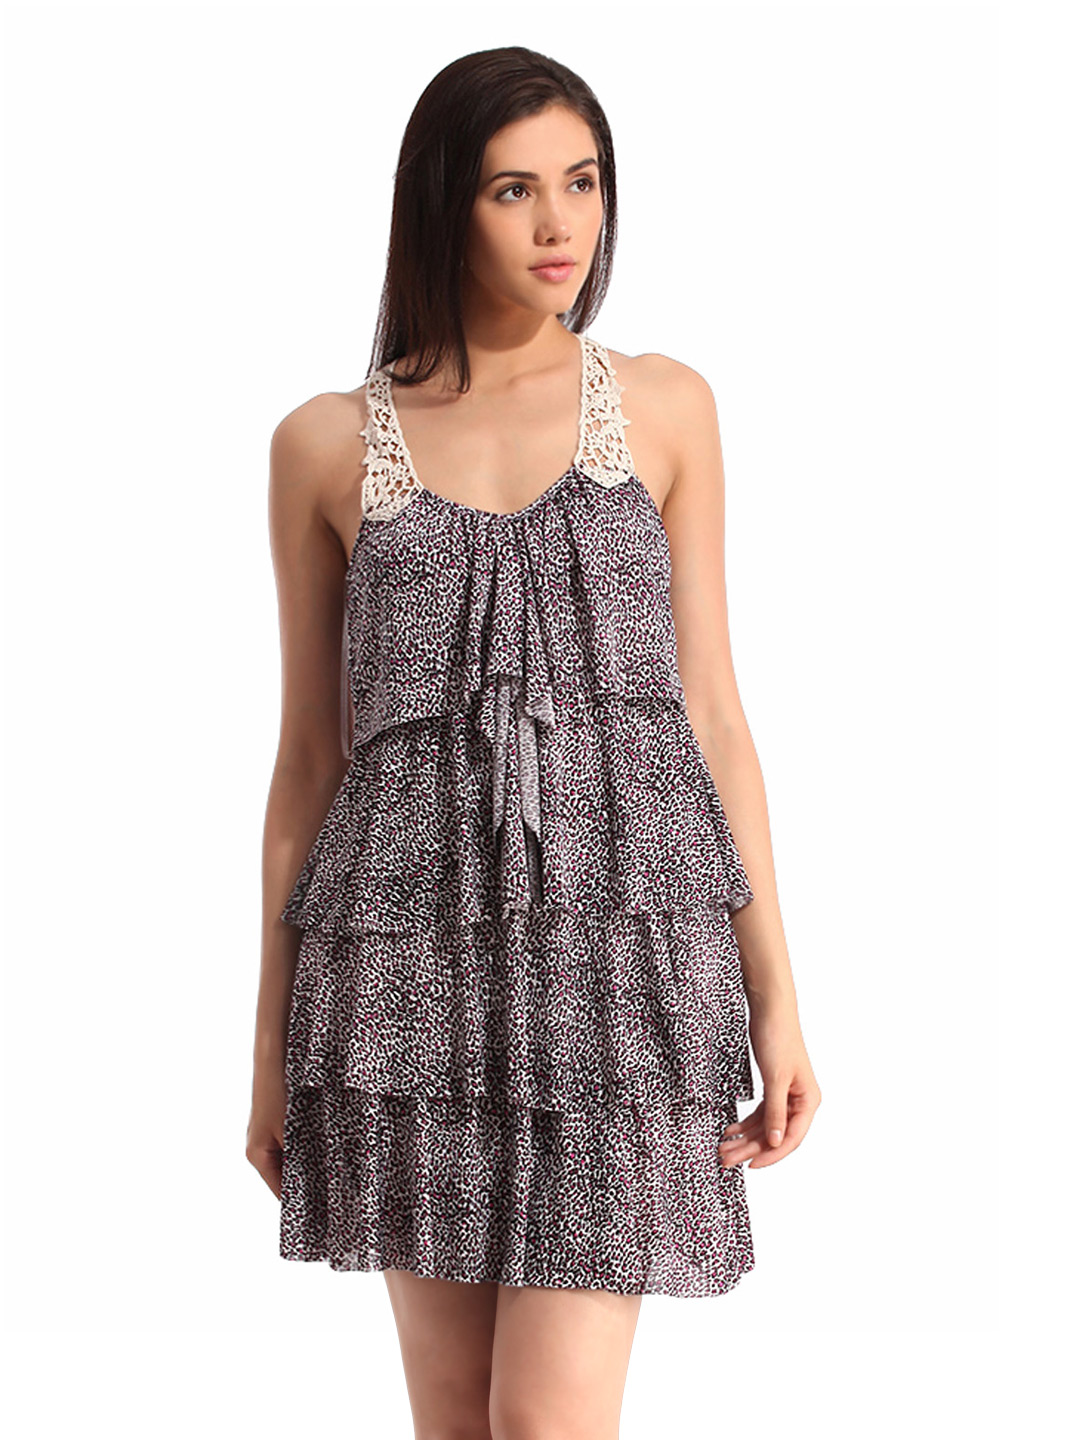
Tonga Women Printed Black Dress
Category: Apparel / Dress / Dresses
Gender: Women
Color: Black
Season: Summer 2012
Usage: Casual